Question: Where was this photo taken?
Tambaya: A ina aka ɗauka wannan hoton?
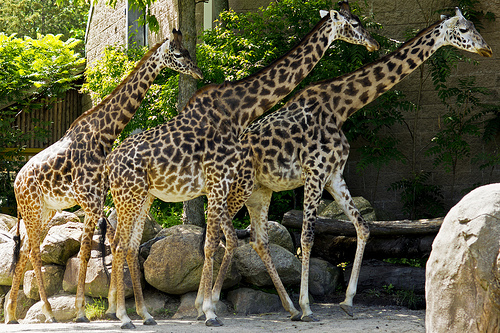
Answer: At an animal exhibit.
Amsa: A gurin nuna dabbobi.